Daizenji Station

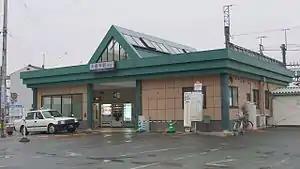
Daizenji Station building

is a passenger railway station located in the city of Kurume, Fukuoka, Japan. It is operated by the private transportation company Nishi-Nippon Railroad (NNR), and has station number T32.